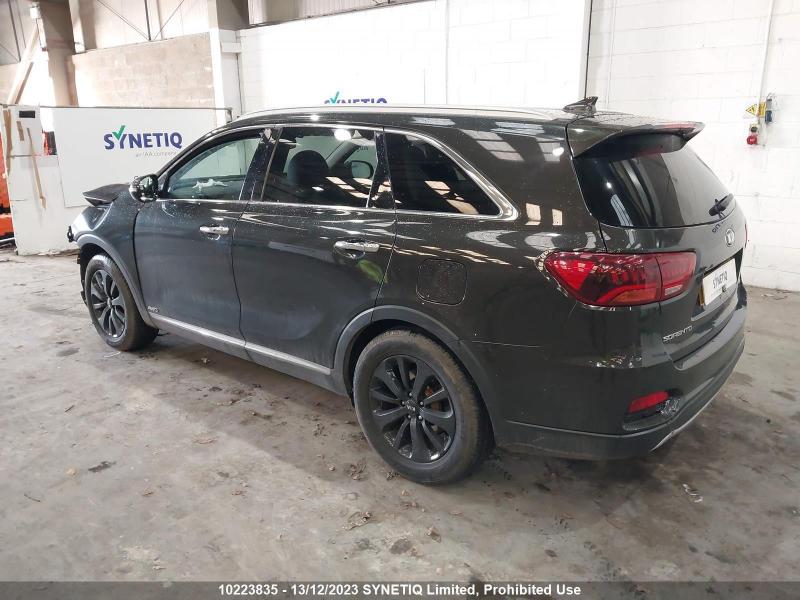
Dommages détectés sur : pare-choc avant, aile avant gauche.
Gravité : mineur